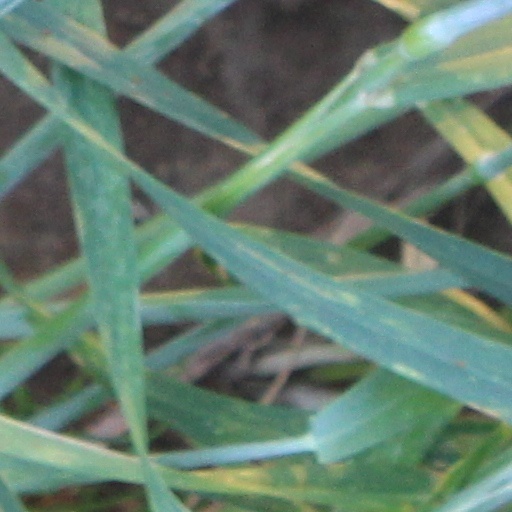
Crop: wheat